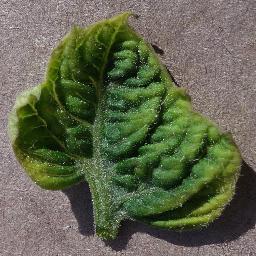
Label: Tomato___Tomato_Yellow_Leaf_Curl_Virus